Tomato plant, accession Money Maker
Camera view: horizontal (90 deg, fisheye); turntable rotation: 0 degrees
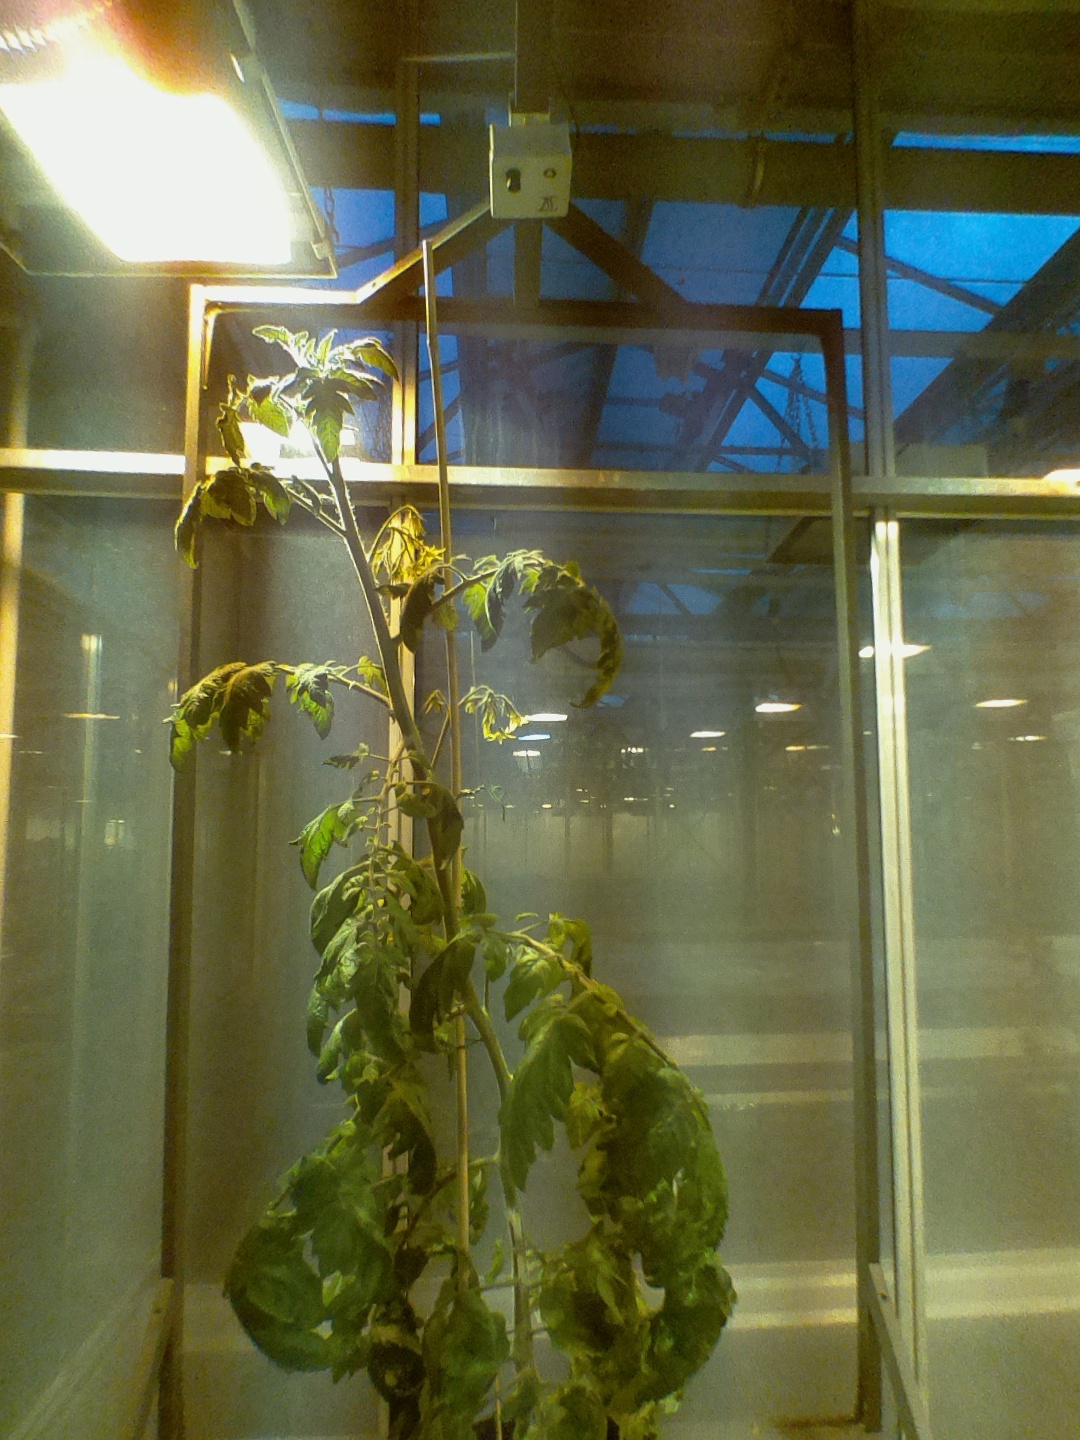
BBCH growth stage 69: End of flowering, 90%-100% of flowers open, more petals falling